Clipper card

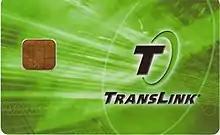

In 1993, Bay Area Rapid Transit (BART) and County Connection launched a pilot program named Translink (not to be confused with other agencies with that name) that allowed the use of a single fare card between the two systems. The card, which used magnetic stripe technology, was envisioned to one day include all Bay Area transit agencies. However, because of technical problems, the program was abandoned two years later.